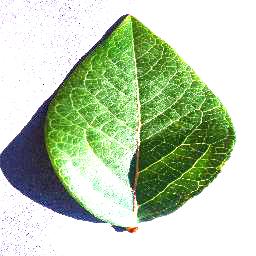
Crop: blueberry
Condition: healthy